Antoni Gaudí

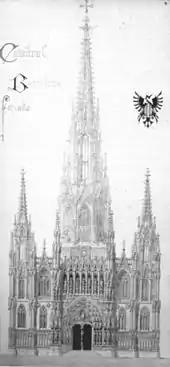
Gaudí's drawing for the façade of the Barcelona Cathedral

A new task of the Güell-López's for Comillas was the gazebo for Alfonso XII's visit in 1881. Gaudí designed a small pavilion in the shape of a Hindu turban, covered in mosaics and decorated with an abundance of small bells that rang constantly. It was subsequently moved into the Güell Pavilions.